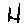
Label: 4